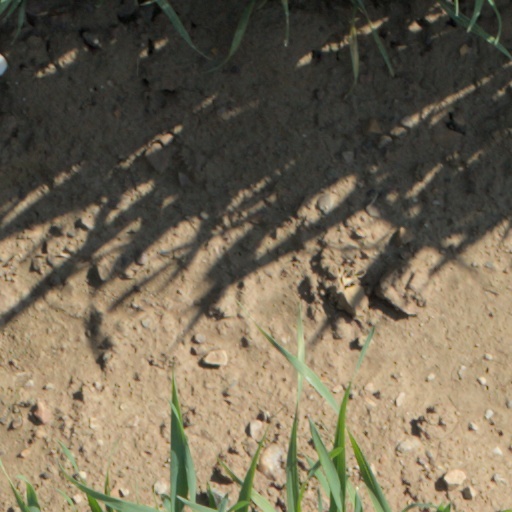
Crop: wheat